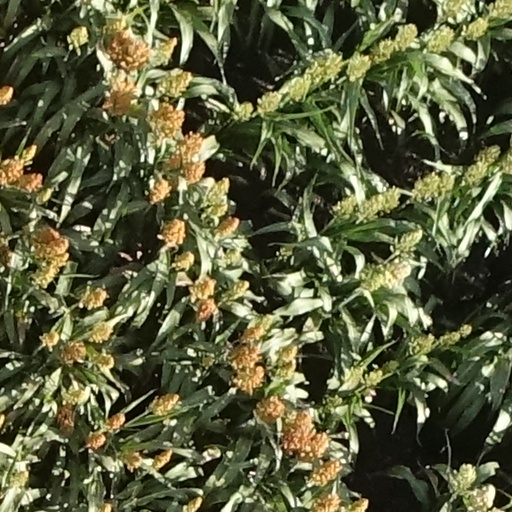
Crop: sorghum